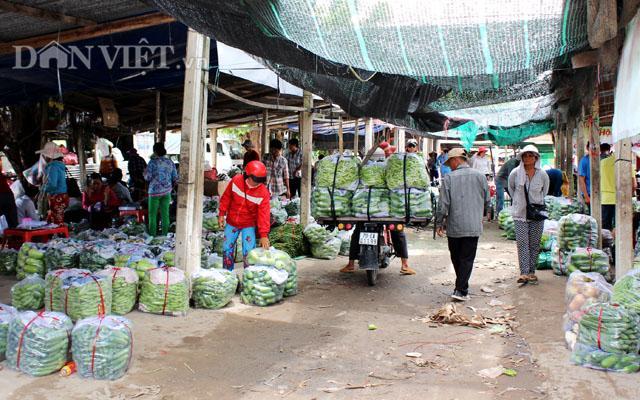
có nhiều túi rau củ quả xuất hiện ở trong khu chợ